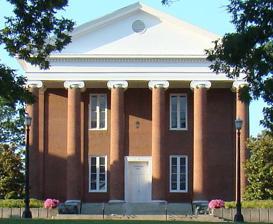
Building: Giddings Hall, Georgetown College
Country: United States of America
Year built: 1839
United States historic place Giddings Hall, Georgetown College U.S. National Register of Historic Places Show map of Kentucky Show map of the United States Location Georgetown, Kentucky Coordinates 38°12′25″N 84°33′17″W / 38.2070°N 84.5547°W / 38.2070; -84.5547 Built 1839 Architect J. E. Farnam Architectural style Greek Revival NRHP reference No. 73000836 Added to NRHP February 6, 1973 Giddings Hall , originally called Recitation Hall , is a Greek Revival building located on the campus of Georgetown College in Scott County, Kentucky . Georgetown was the first Baptist college founded west of the Allegheny Mountains , and Giddings Hall was the first permanent structure constructed after the college was formed. The building is named after Rockwood Giddings, the third president of the school. The property was added to the U.S. National Register of Historic Places on February 6, 1973. History In 1829, the Kentucky Legislature chartered the Kentucky Baptist Education Society with the purpose of establishing a Baptist college in the state. The town of Georgetown was selected for the site of the school because the community agreed to raise $20,000 and to donate the assets of Rittenhouse Academy, a failed land grant school in the town that had recently closed. In 1839, Rev. Rockwood Giddings became the third president of the college. During his tenure as president, Giddings began construction on Recitation Hall, the first permanent building for the school. College tradition states that Jonathan E. Farnam, professor of mathematics, drew the original plans for the building, and that architect A.T. Rice drew the final design. A local African-American mason laid the foundation, and a local brickmason named A.L. White built the walls. The structure is currently used as the main administrative building for the campus. Previously, rooms in the building have been used as a chapel , a library , classrooms , and a theater . Architecture Giddings Hall is a two-story rectangular temple-style Greek Revival brick building situated at a prominent central campus location at the head of Giddings Circle. The building has four levels, including a stone basement and a deep attic. The brick is laid in Flemish bond on all four sides, and wide pilasters delineate the bays on all facades . The central front facade is a two-story pedimented portico with six brick graduated columns with Ionic capitals. The college's early association with Elijah Craig , who historically is linked to inventing Bourbon whiskey , has fueled a local legend claiming that "a quart of bourbon reposes under each of the six Ionic columns of the portico". The double windows and Italianate style hoodmolds were added in 1879 when Pawling Hall was constructed. References